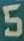
Number: 5